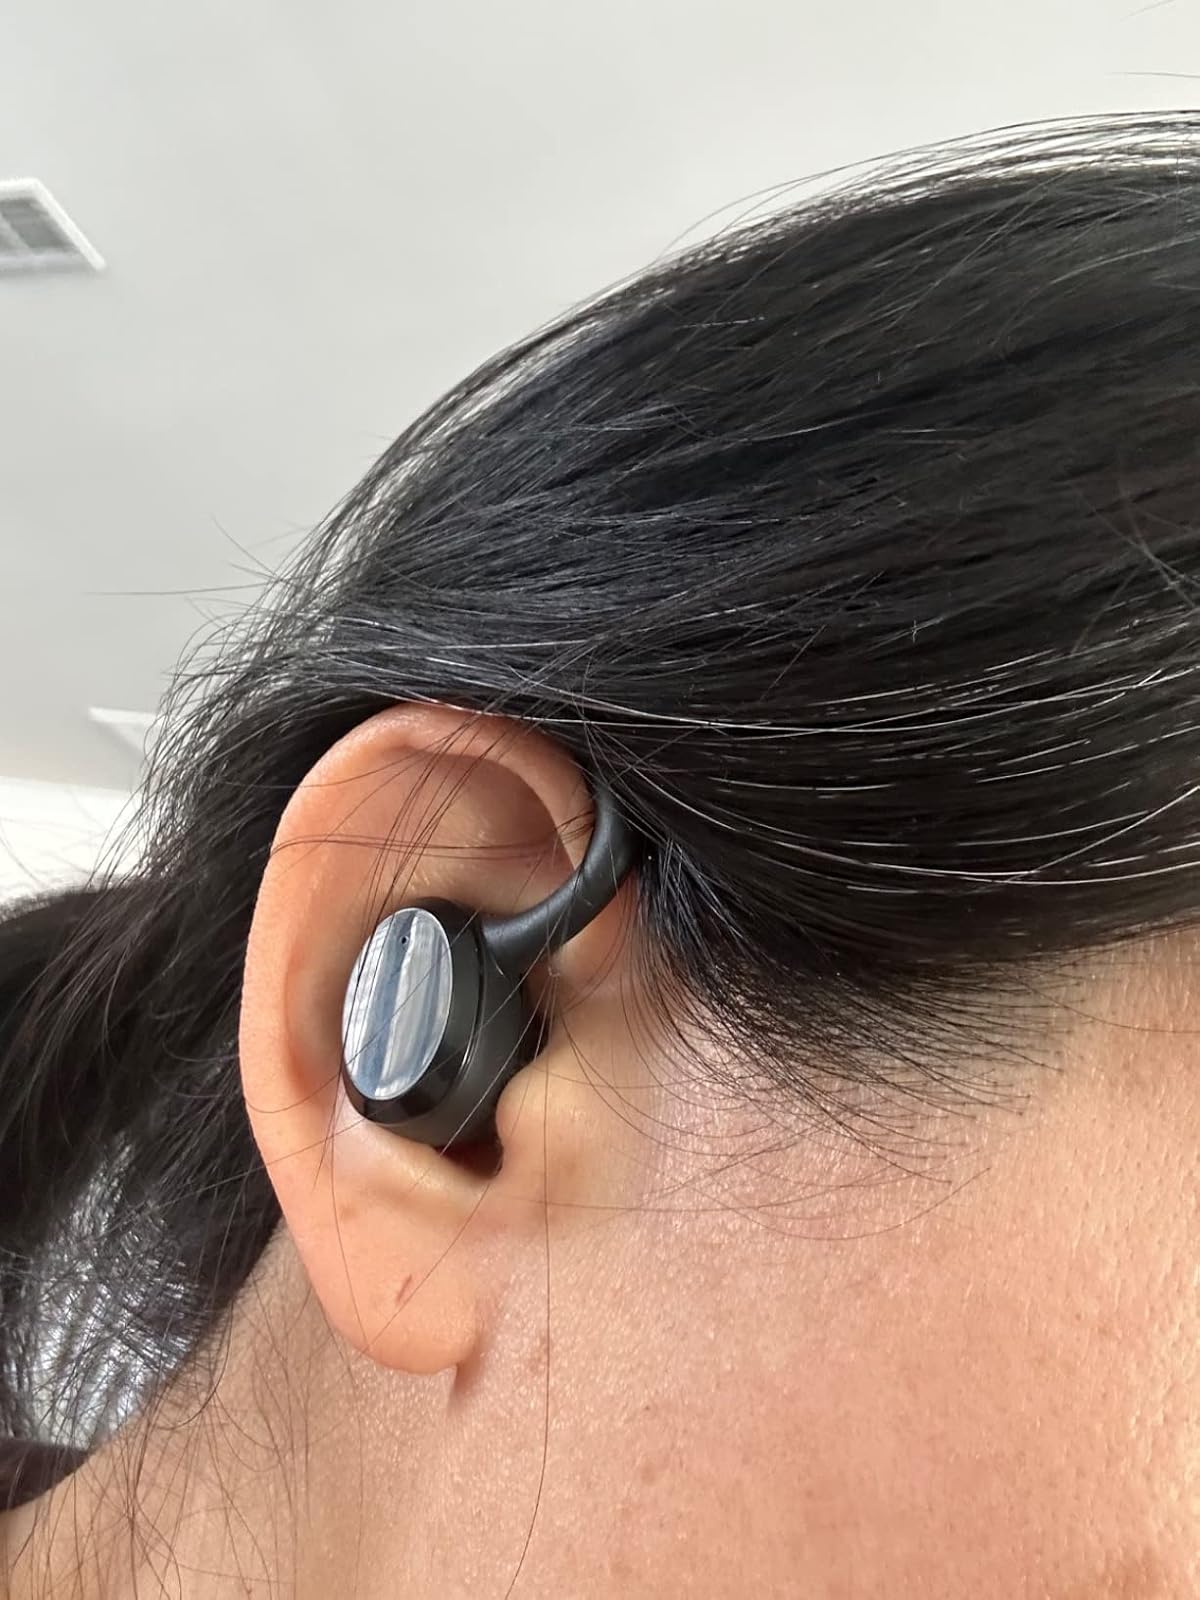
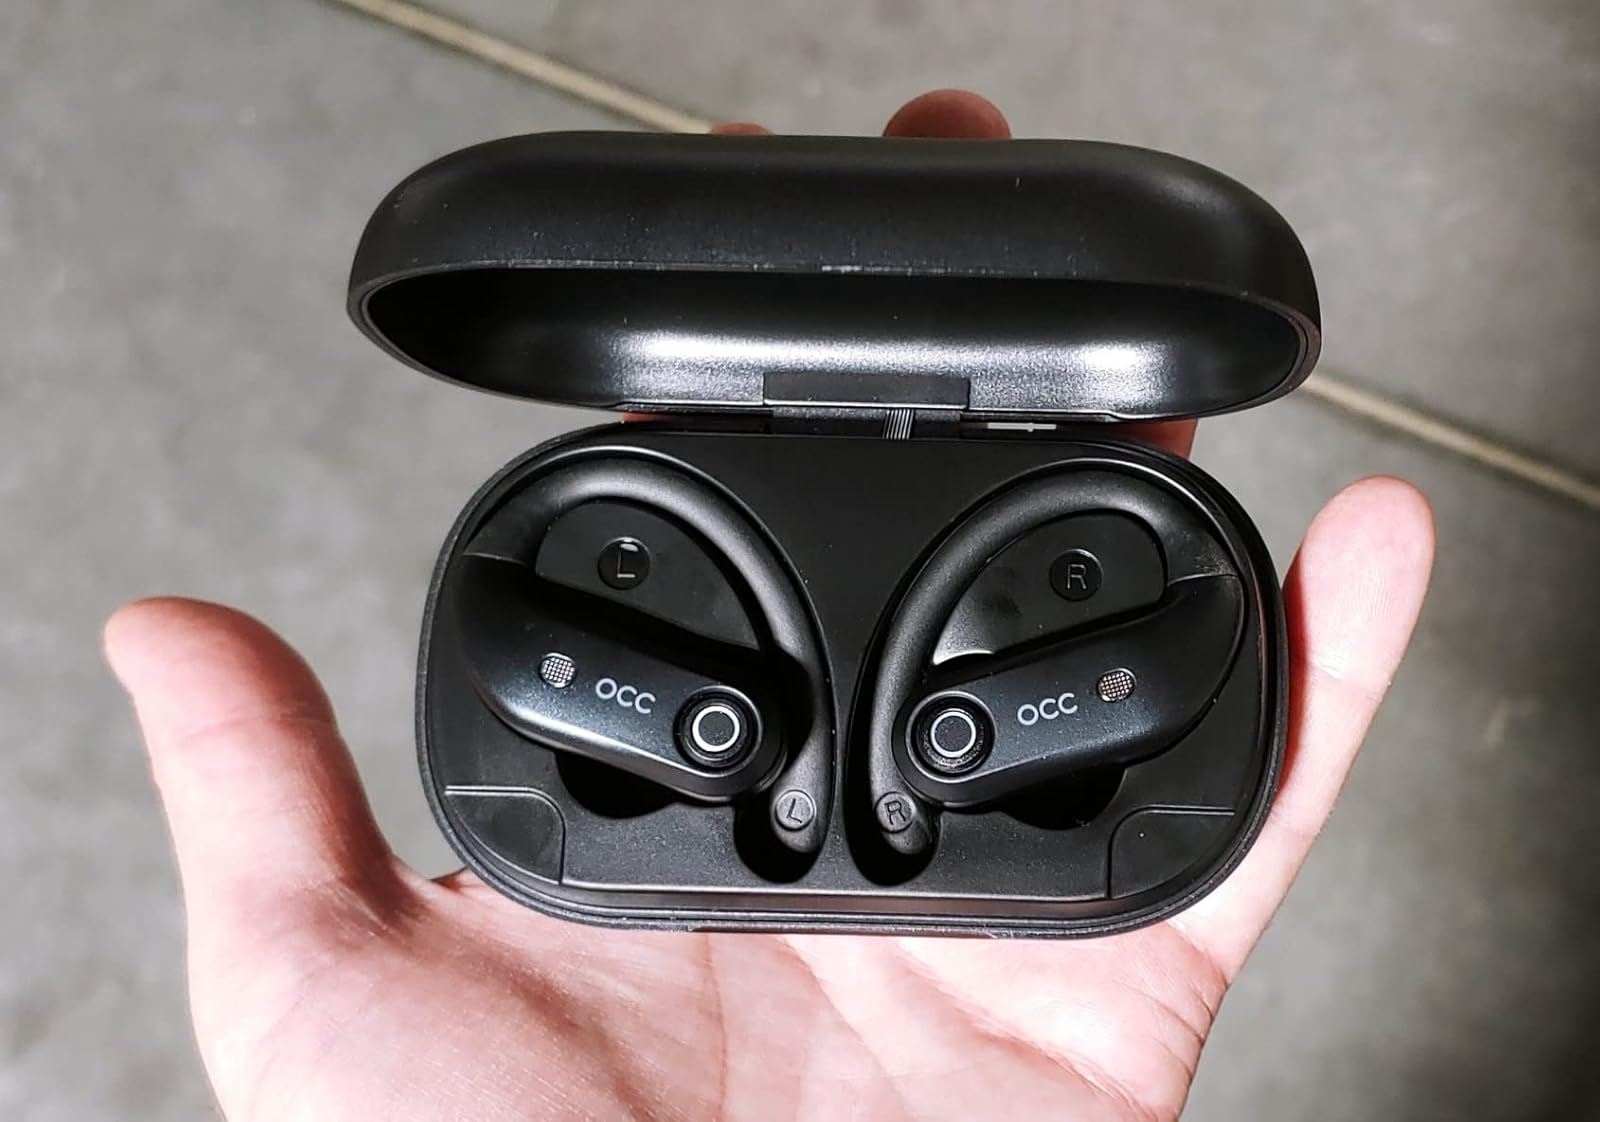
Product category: earbuds
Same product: no